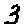
Label: 3